Csaba Spandler

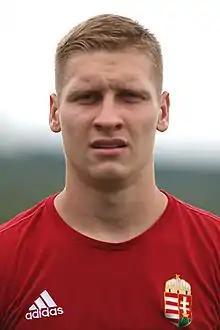
Spandler in June 2017

Csaba Spandler (born 7 March 1996) is a Hungarian professional footballer who plays as a defender for Fehérvár.